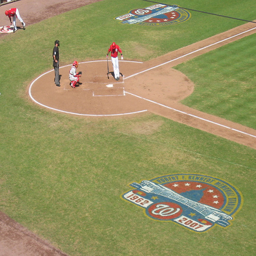
Baseball player preparing to strike ball from the pitcher during game.
A batter at a baseball game who is stepping up to the plate.
A baseball batter prepares at the front of the batters' box while the catcher and umpire wait.
The baseball player is getting ready to bat.
A baseball field that has players standing on it.